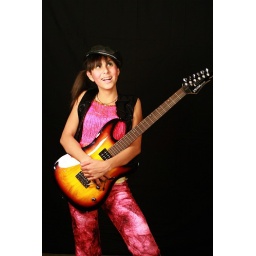
She's got rock in her heart and now an electric guitar in her arms!!